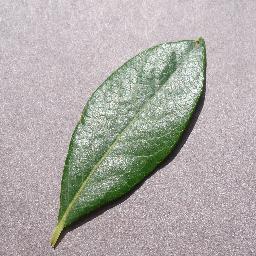
Label: Blueberry___healthy